Schleitheim

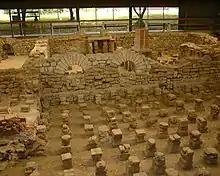
Bath house for the village of Juliomagus

The Early Middle Ages graveyard at Hebsack, the Roman vicus of Juliomagus and the Roman estate at Vorholz are listed as Swiss heritage sites of national significance.